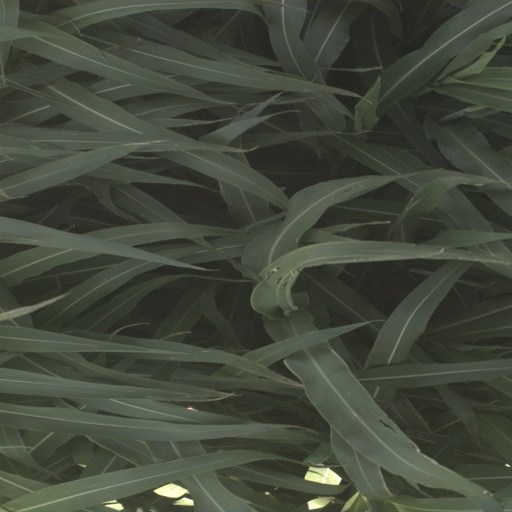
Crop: sorghum